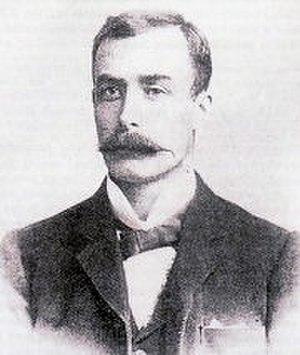
Frank Edward Brettell, né en 1862 à Smethwick et mort en 1936 à Dartford, est un footballeur anglais, évoluant au poste de défenseur central, avant de devenir entraîneur.